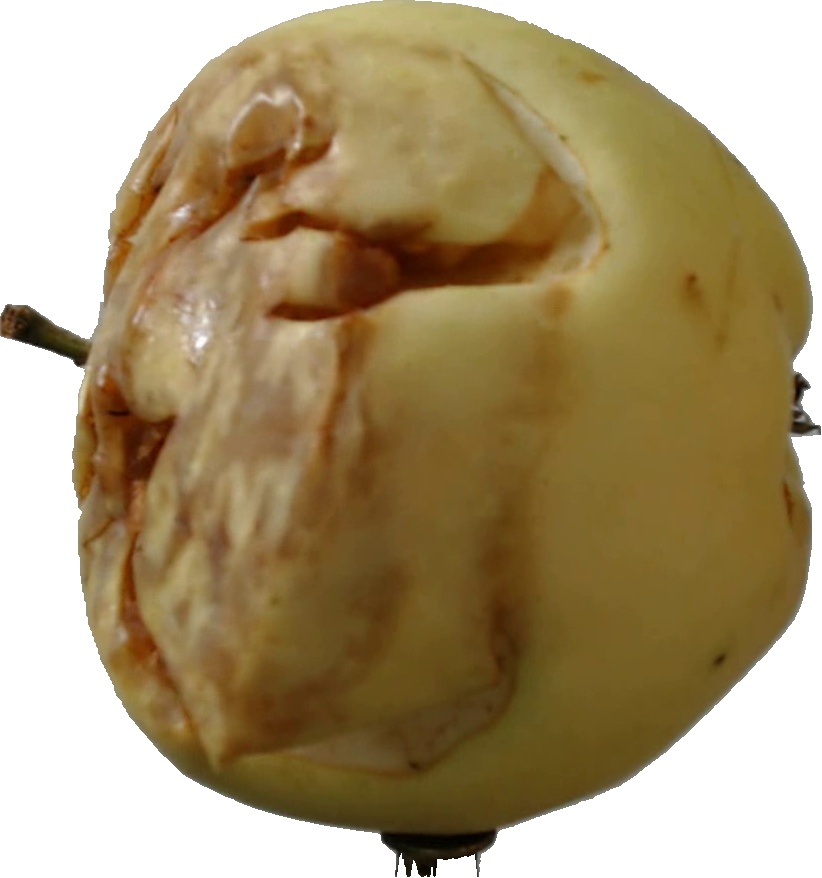
Label: apple_hit_1